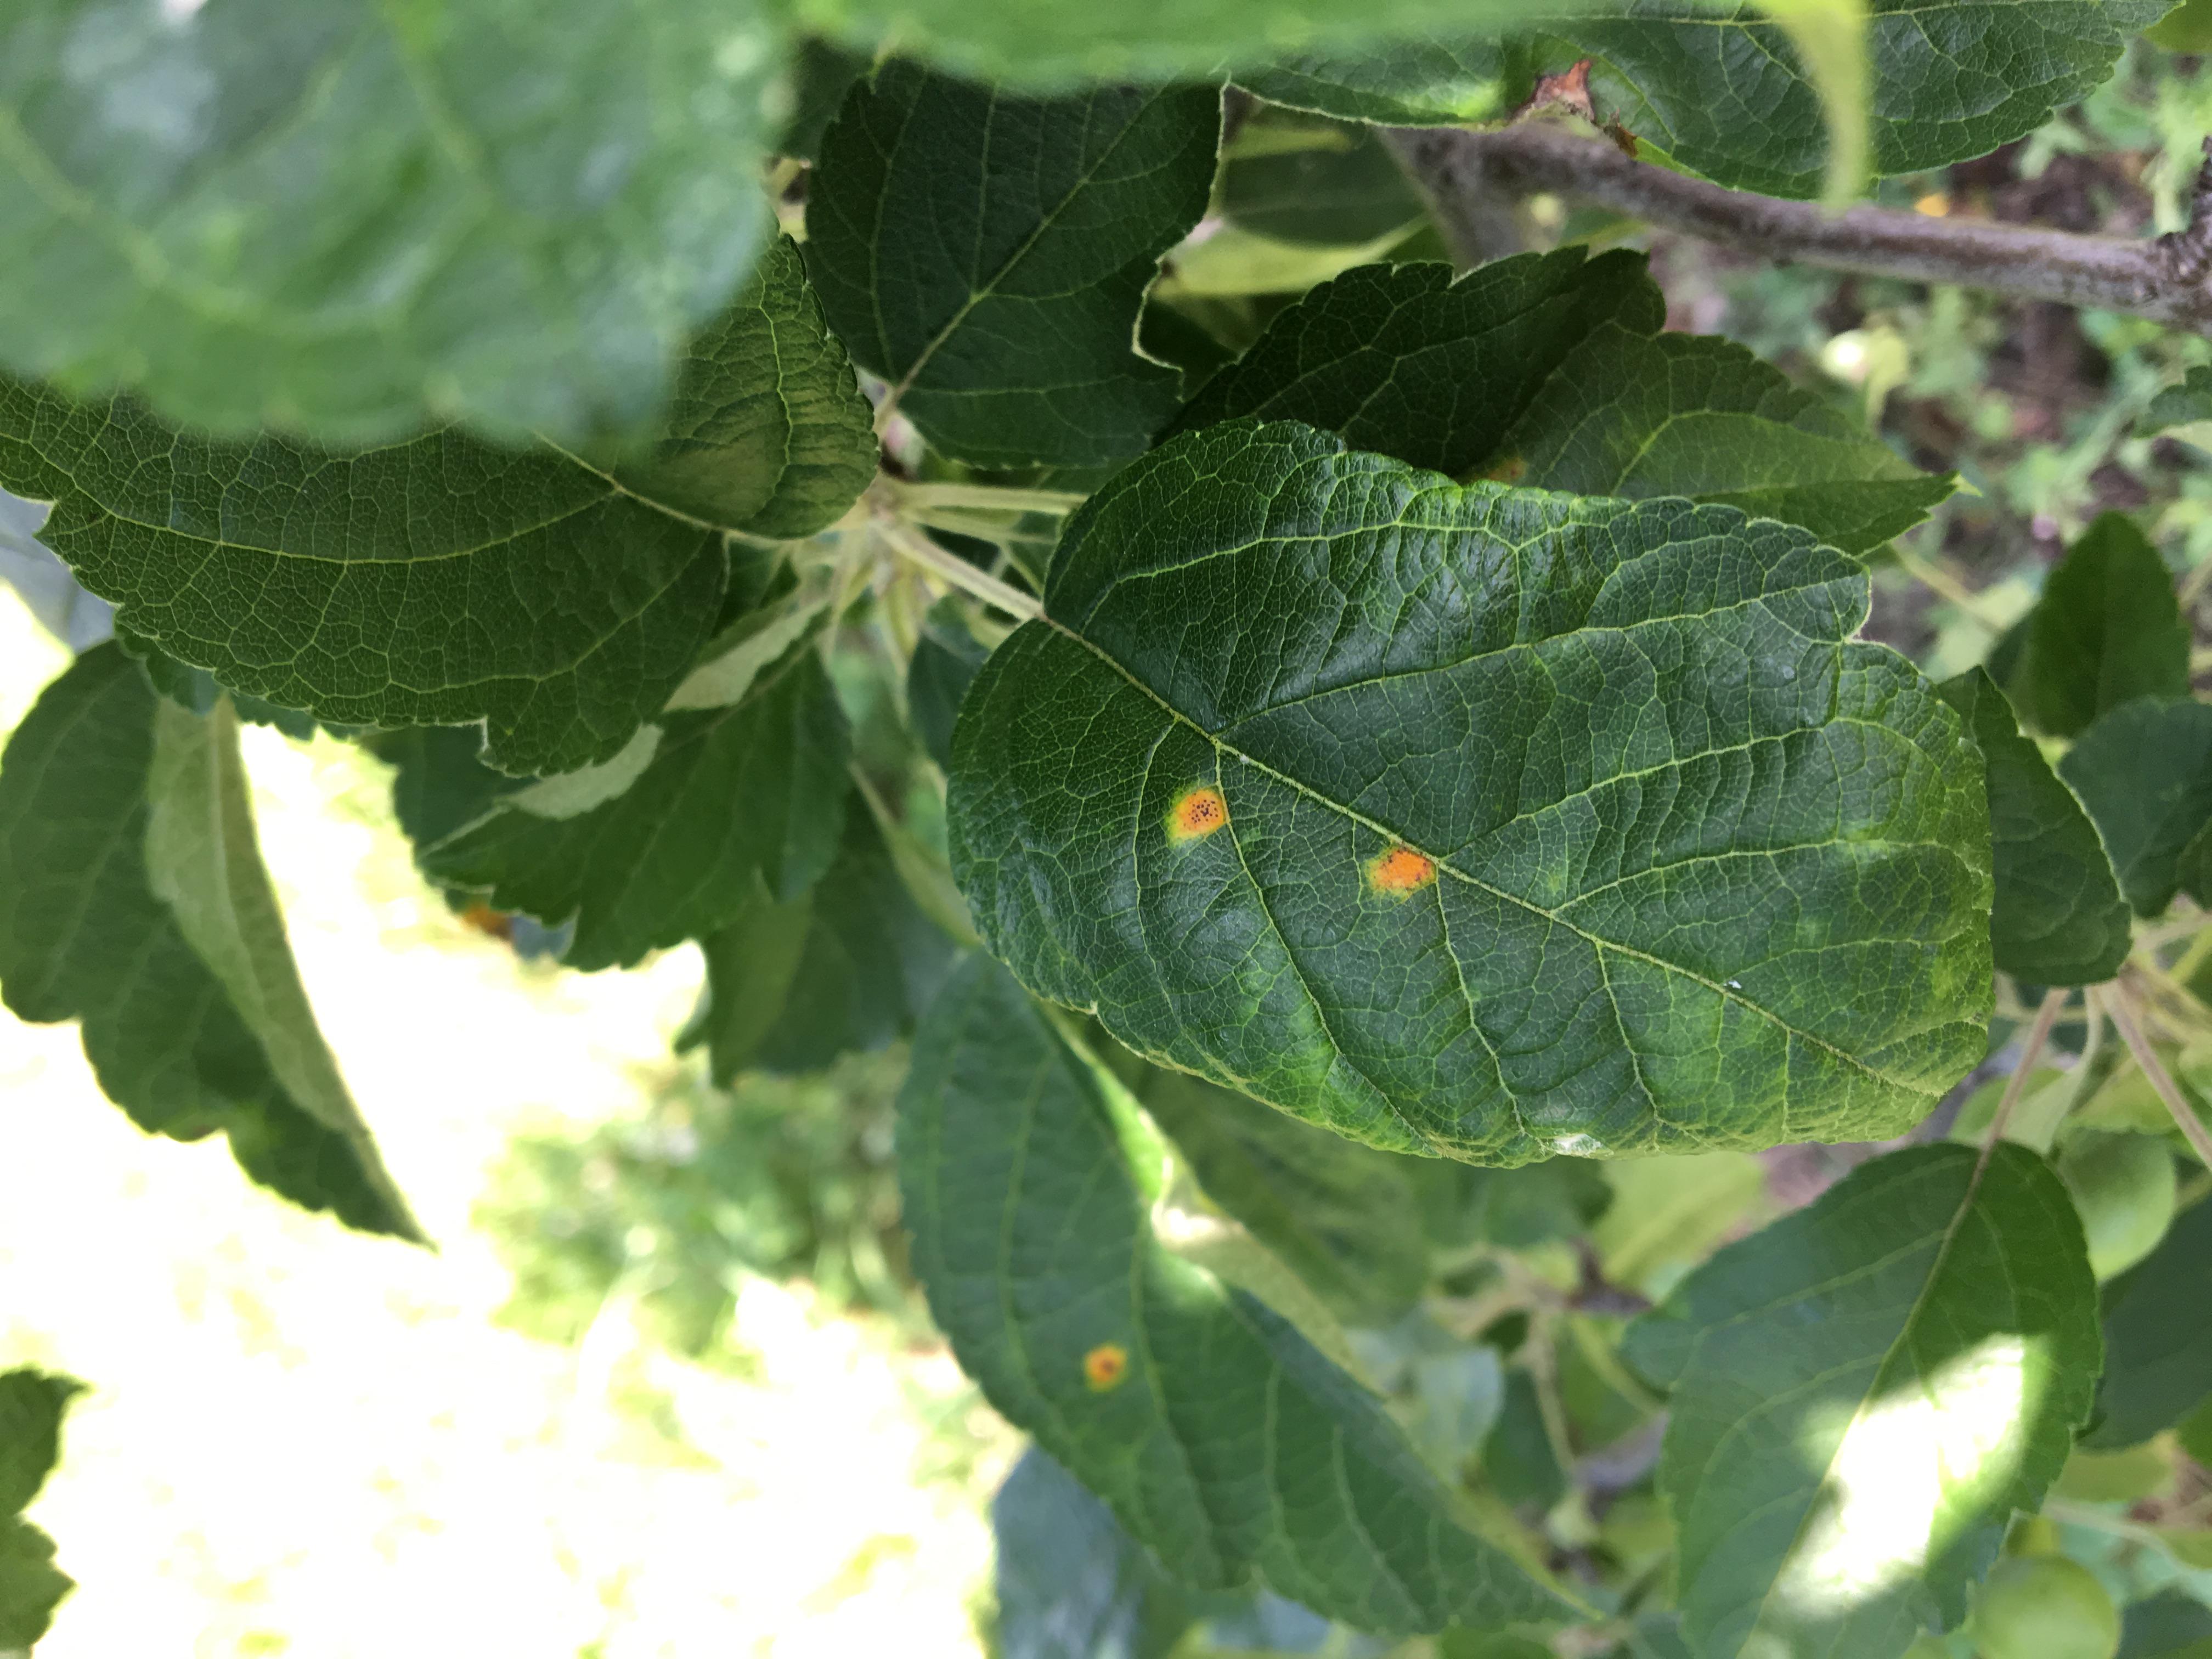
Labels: rust